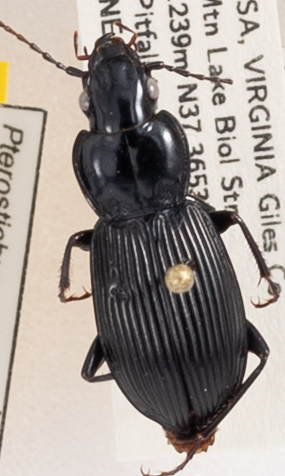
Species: Pterostichus coracinus
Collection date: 2018-09-25
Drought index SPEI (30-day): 1.594
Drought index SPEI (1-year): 1.69
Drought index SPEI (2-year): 1.594